Henry Marshall (New York politician)

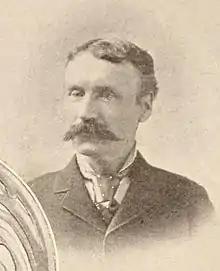
Henry Marshall (1902)

Henry Marshall (January 25, 1847 – September 24, 1938) was an American lawyer and politician from New York.